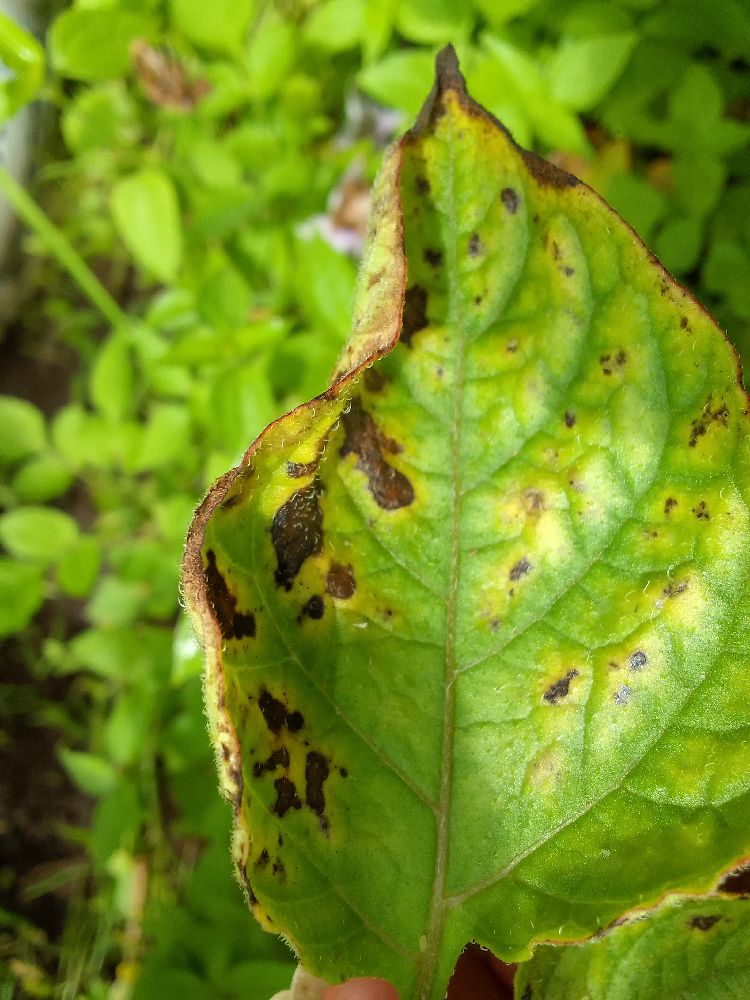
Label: Early blight